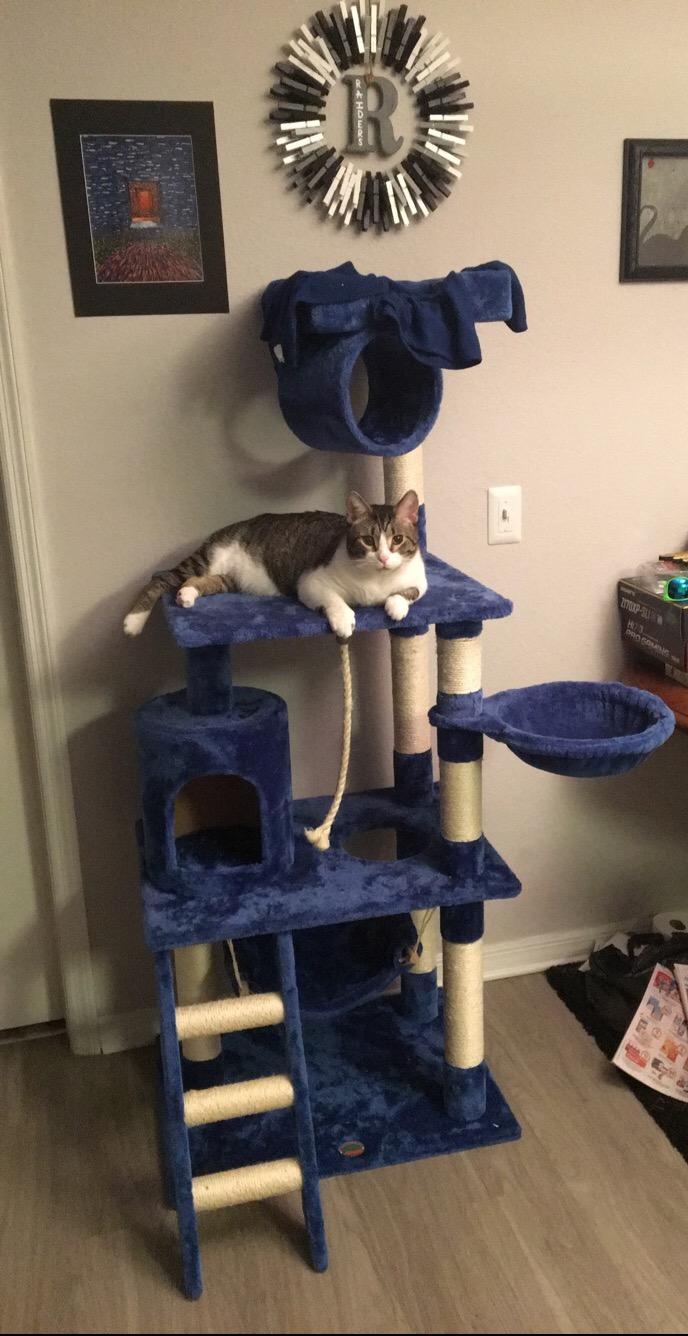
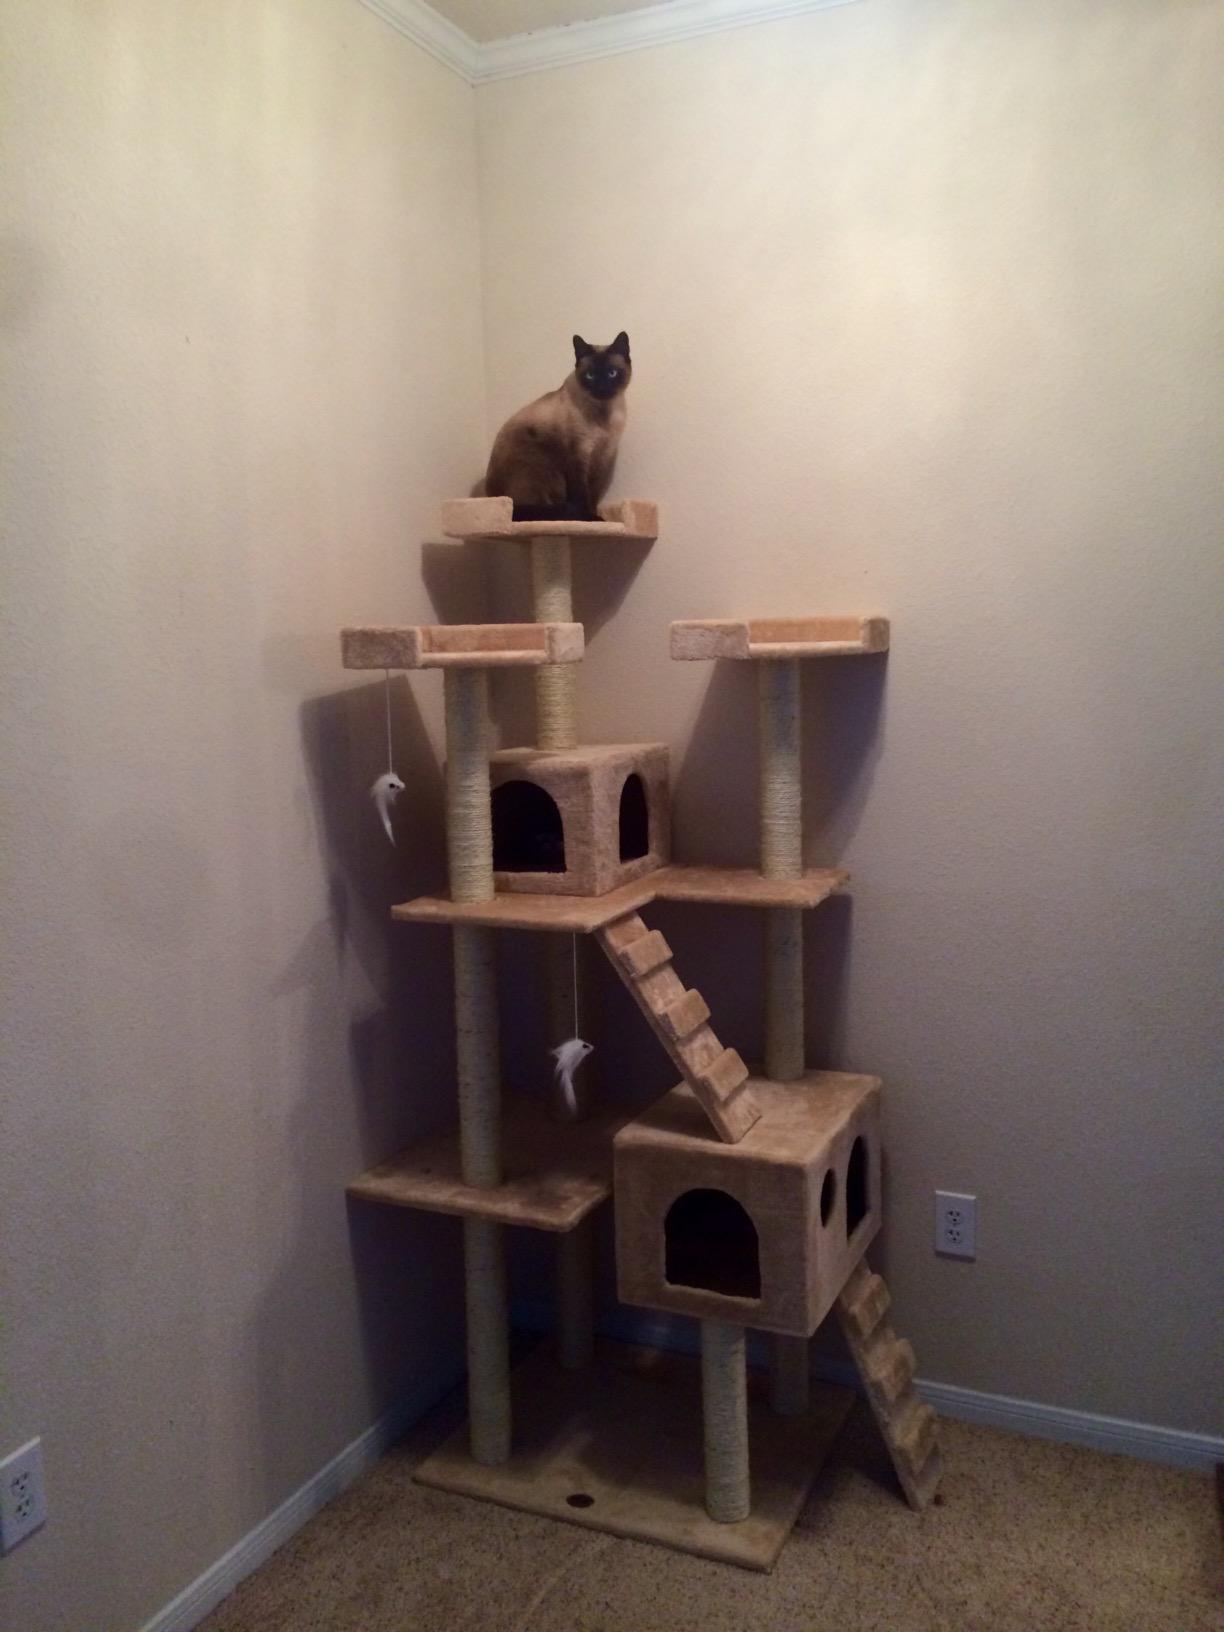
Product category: items_cat tree
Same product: no